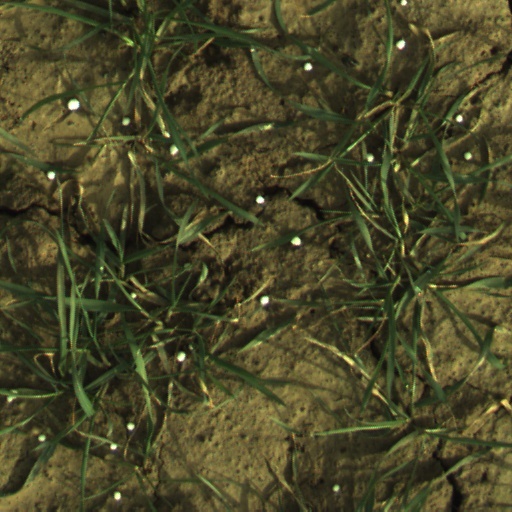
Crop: wheat